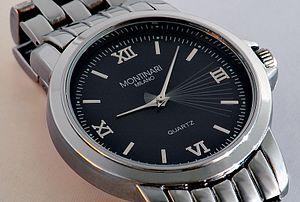
Image montrant dix secondes passant sur le cadran d'une montre de la marque Montinari (Milan). Frysk: 10 sekonden yn it libben fan in raap. Italiano: Questa foto mostra 10 secondi su un orologio Montinari Milano.
Une montre est un instrument de mesure du temps qui se porte sur soi. Une montre diffère d’une horloge, d’une pendule ou de tout autre instrument de mesure du temps par le fait qu’elle peut être emportée lors de déplacements sans que son fonctionnement soit altéré.
L'aiguille des secondes, fréquemment appelée trotteuse, est une pièce mobile qui désigne la seconde en cours sur le cadran d'une horloge mécanique.